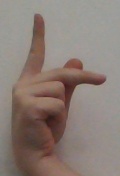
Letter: dha